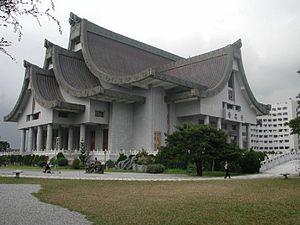
Cet article recense les timbres de Taïwan émis en 2007 par Chunghwa Post, renommée Taiwan Post le 12 février 2007.